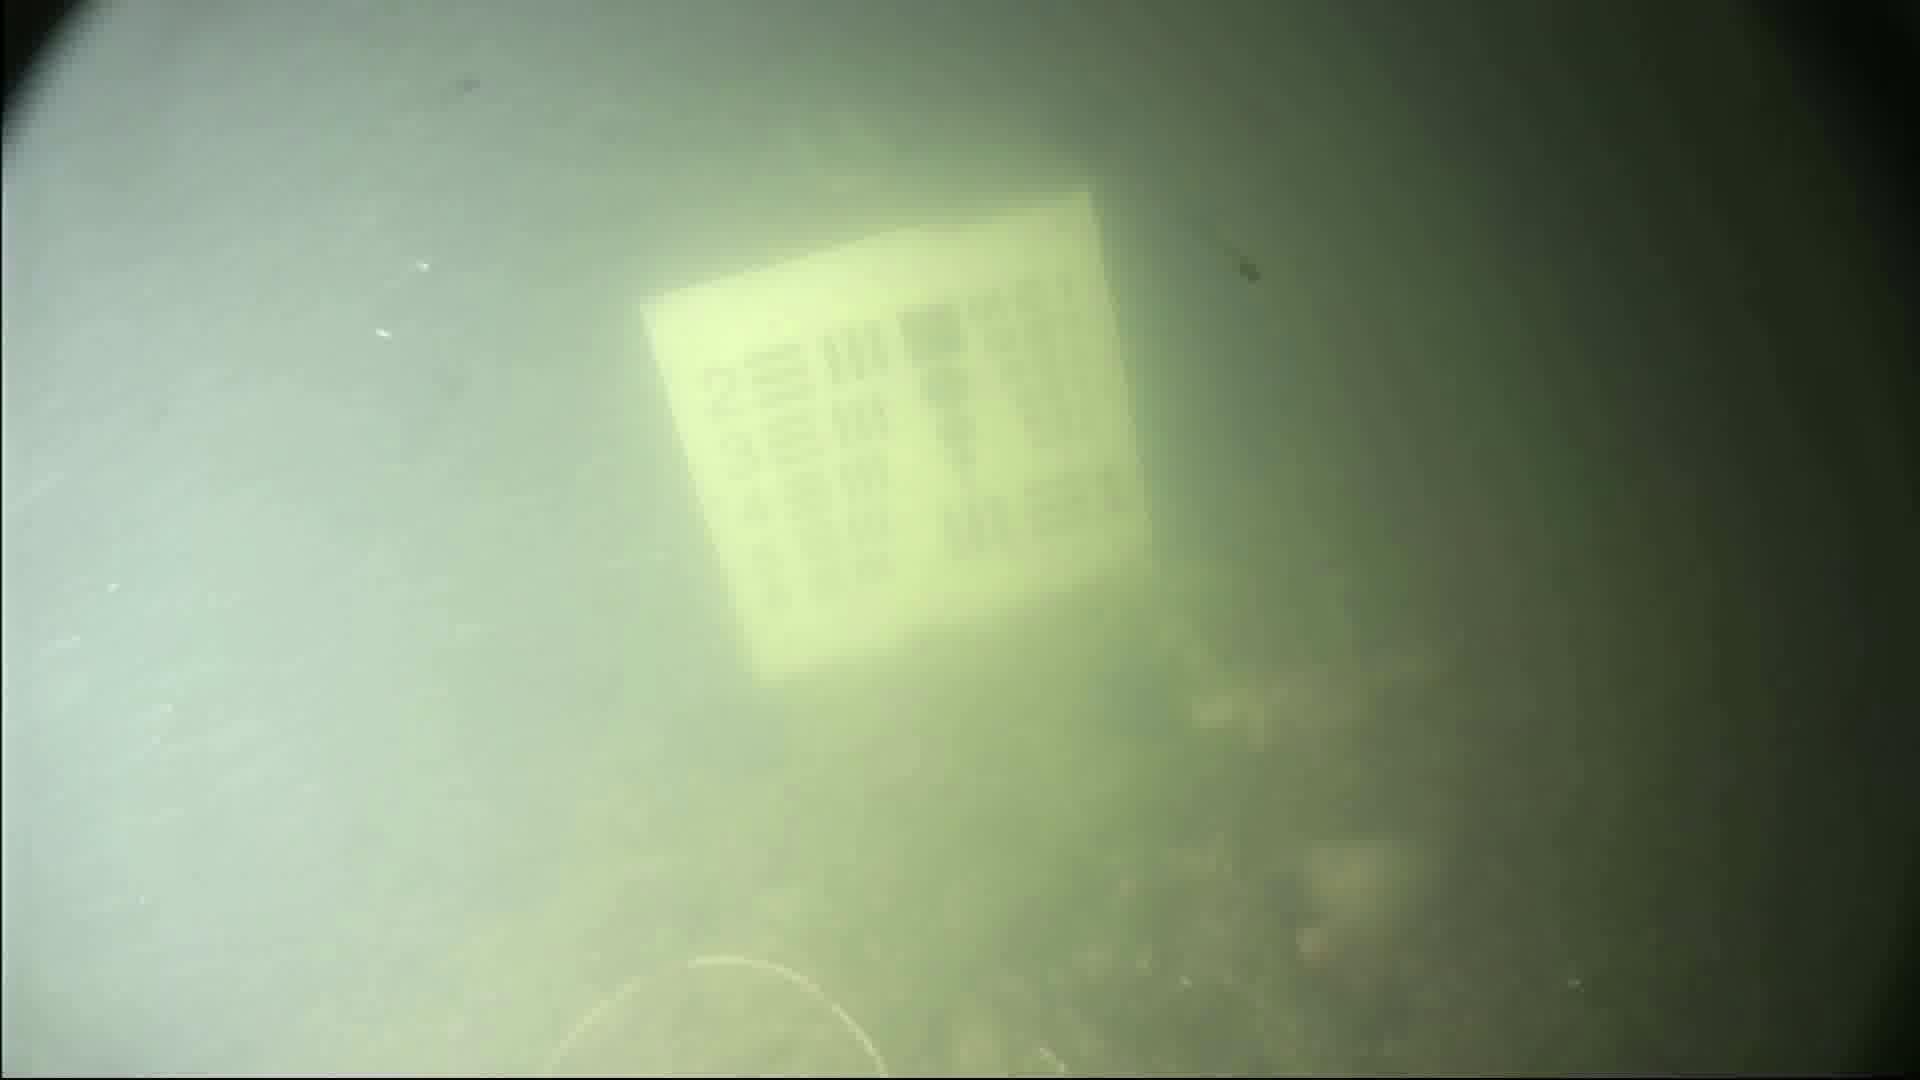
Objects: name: fish